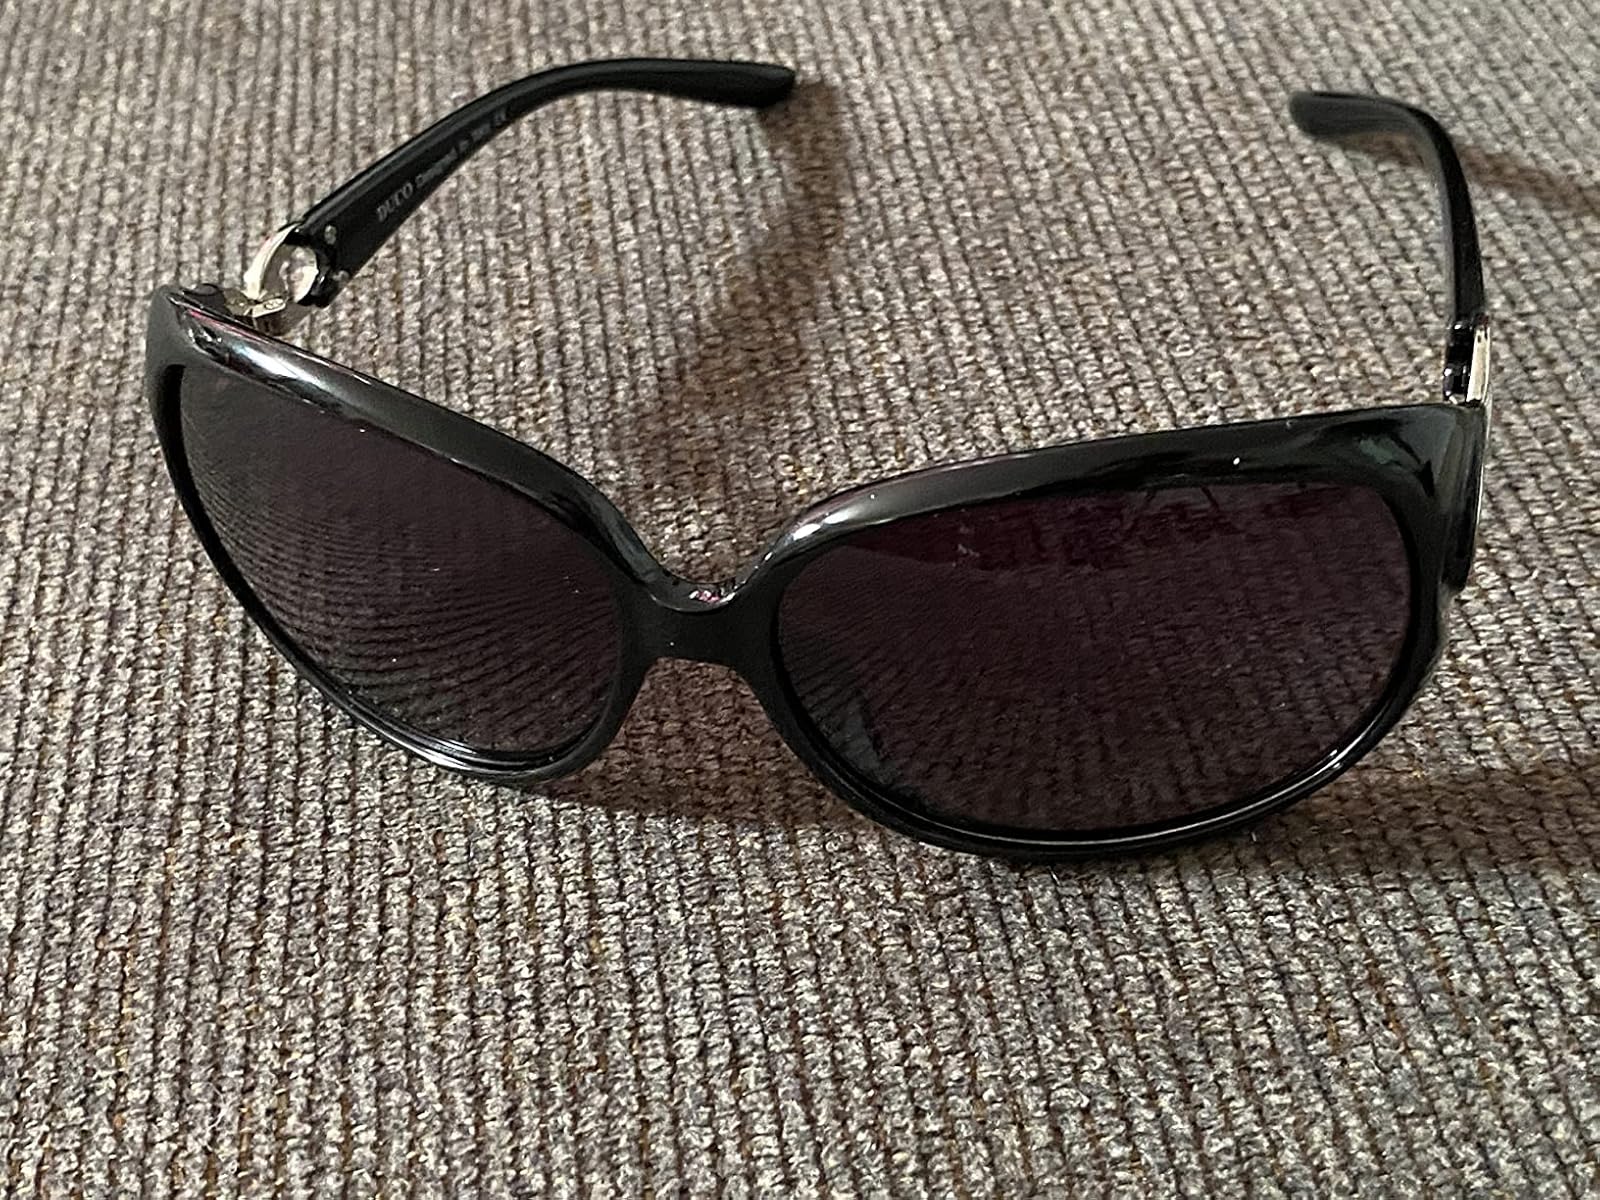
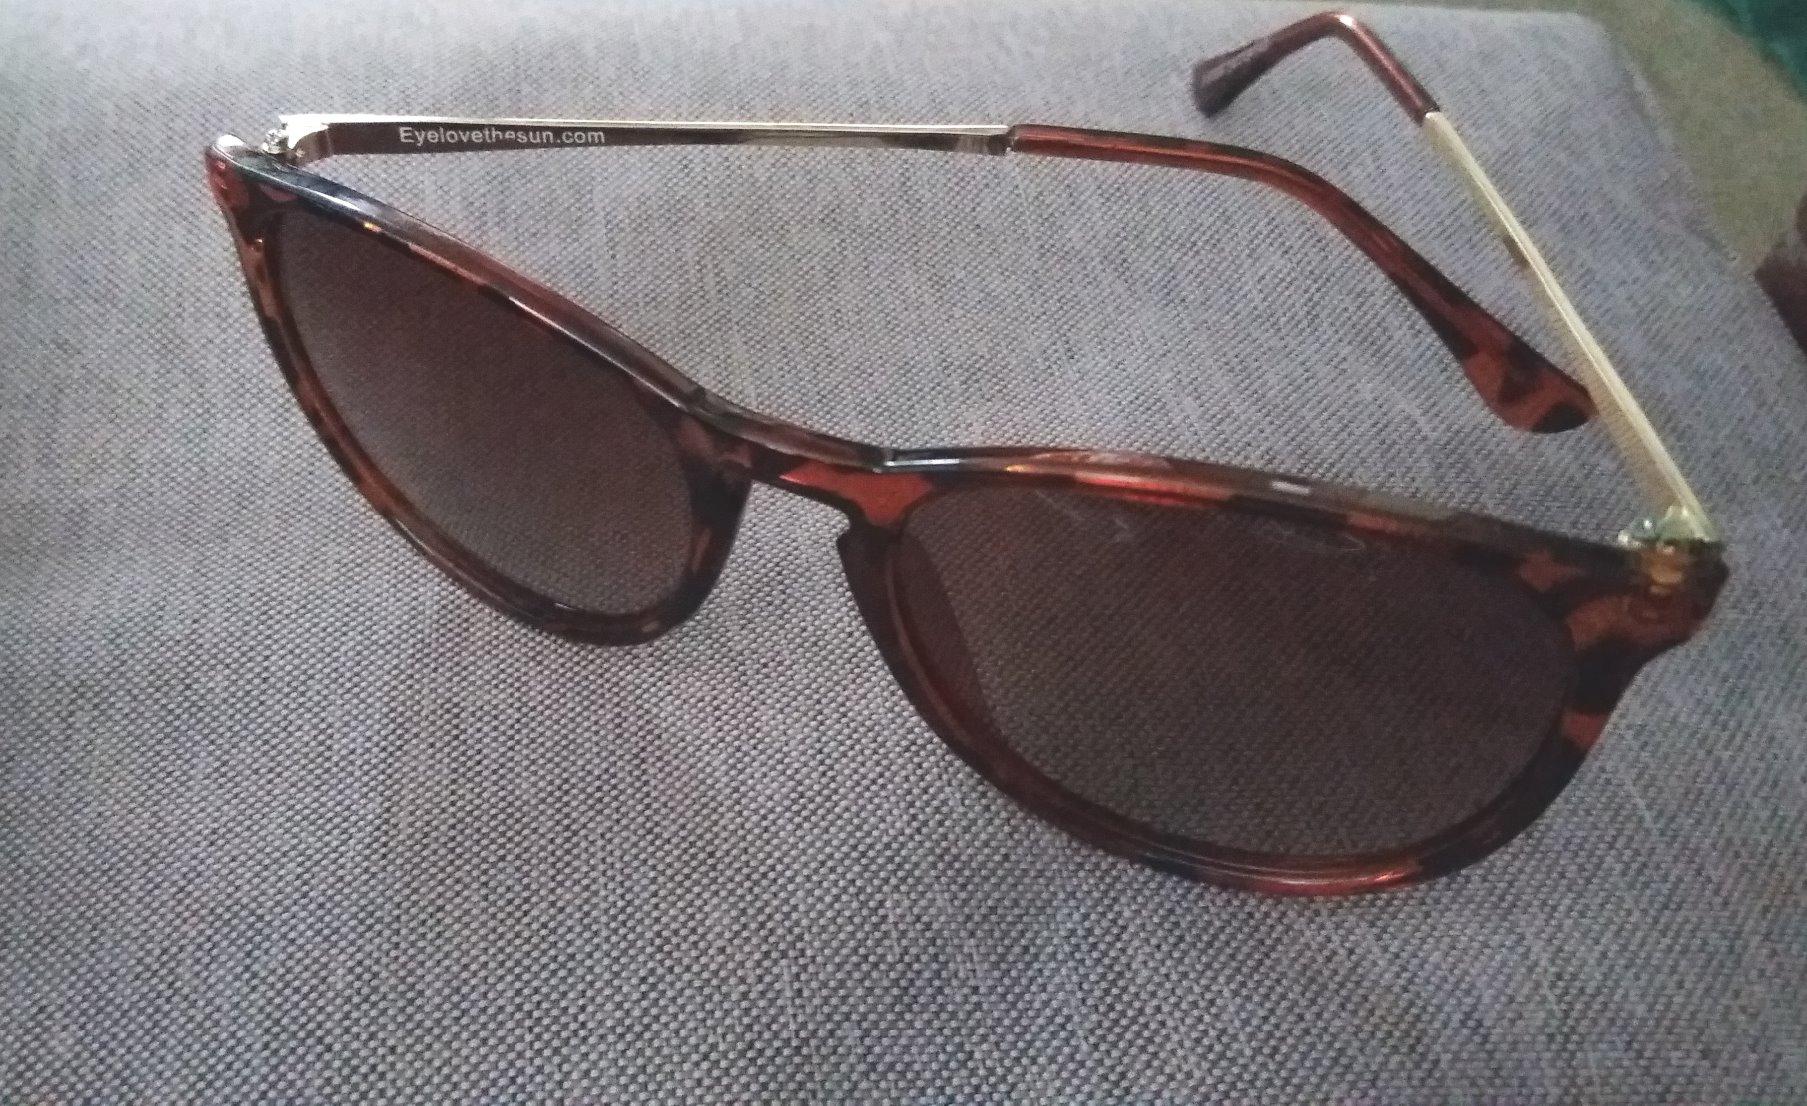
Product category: accessories_sunglasses
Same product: no